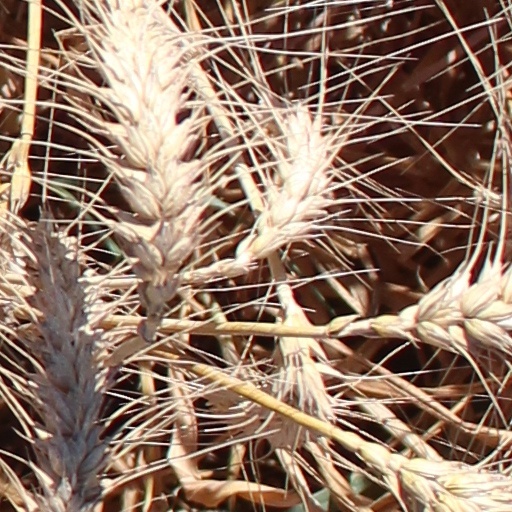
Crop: wheat